Lookaway Hall

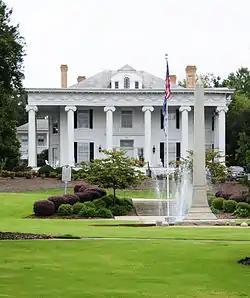

Lookaway Hall, built from 1895 to 1898, is a North Augusta, South Carolina landmark. A number of architectural details are significant, for the home was built in the Beaux Arts and Revival styles, made popular after the World's Columbian Exposition. This accessible landmark, near the historic Georgia Avenue-Butler Avenue Historic District, was listed in the National Register of Historic Places on August 13, 1992.